William D. Boyce

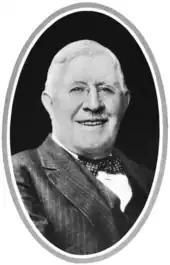
William D. Boyce, c. 1922

Benjamin Boyce died in 1928 of a heart embolism. His father did not arrive home until after his son's death. Boyce was so saddened over his son's death that his own health suffered. One of Boyce's last efforts was to publish his son's letters from his South Seas expeditions: "Dear Dad Letters from New Guinea". Boyce died from bronchial pneumonia on June 11, 1929, in Chicago and was buried in his adopted hometown of Ottawa, Illinois, on June 13, 1929, in the Ottawa Avenue Cemetery, with West delivering the eulogy. Boy Scouts maintained an honor guard with an American flag in a heavy rainstorm in two-hour shifts at his Ottawa home and 32 Boy Scouts were chosen as honorary pallbearers. BSA officials sent his widow a telegram that said the entire American nation owed him a debt of gratitude. A statue that commemorates his contribution to the Boy Scouts of America was placed near his grave on June 21, 1941, which West dedicated.